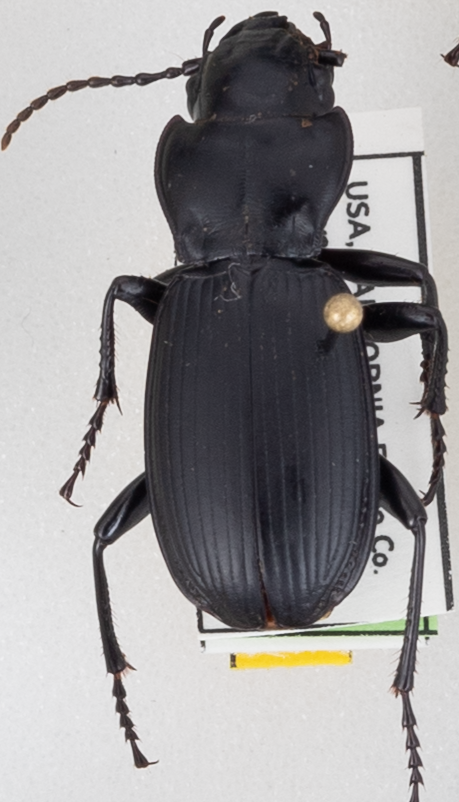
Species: Pterostichus lama
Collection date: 2021-07-20
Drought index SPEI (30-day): -2.09
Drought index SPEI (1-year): -2.09
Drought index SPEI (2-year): -2.09